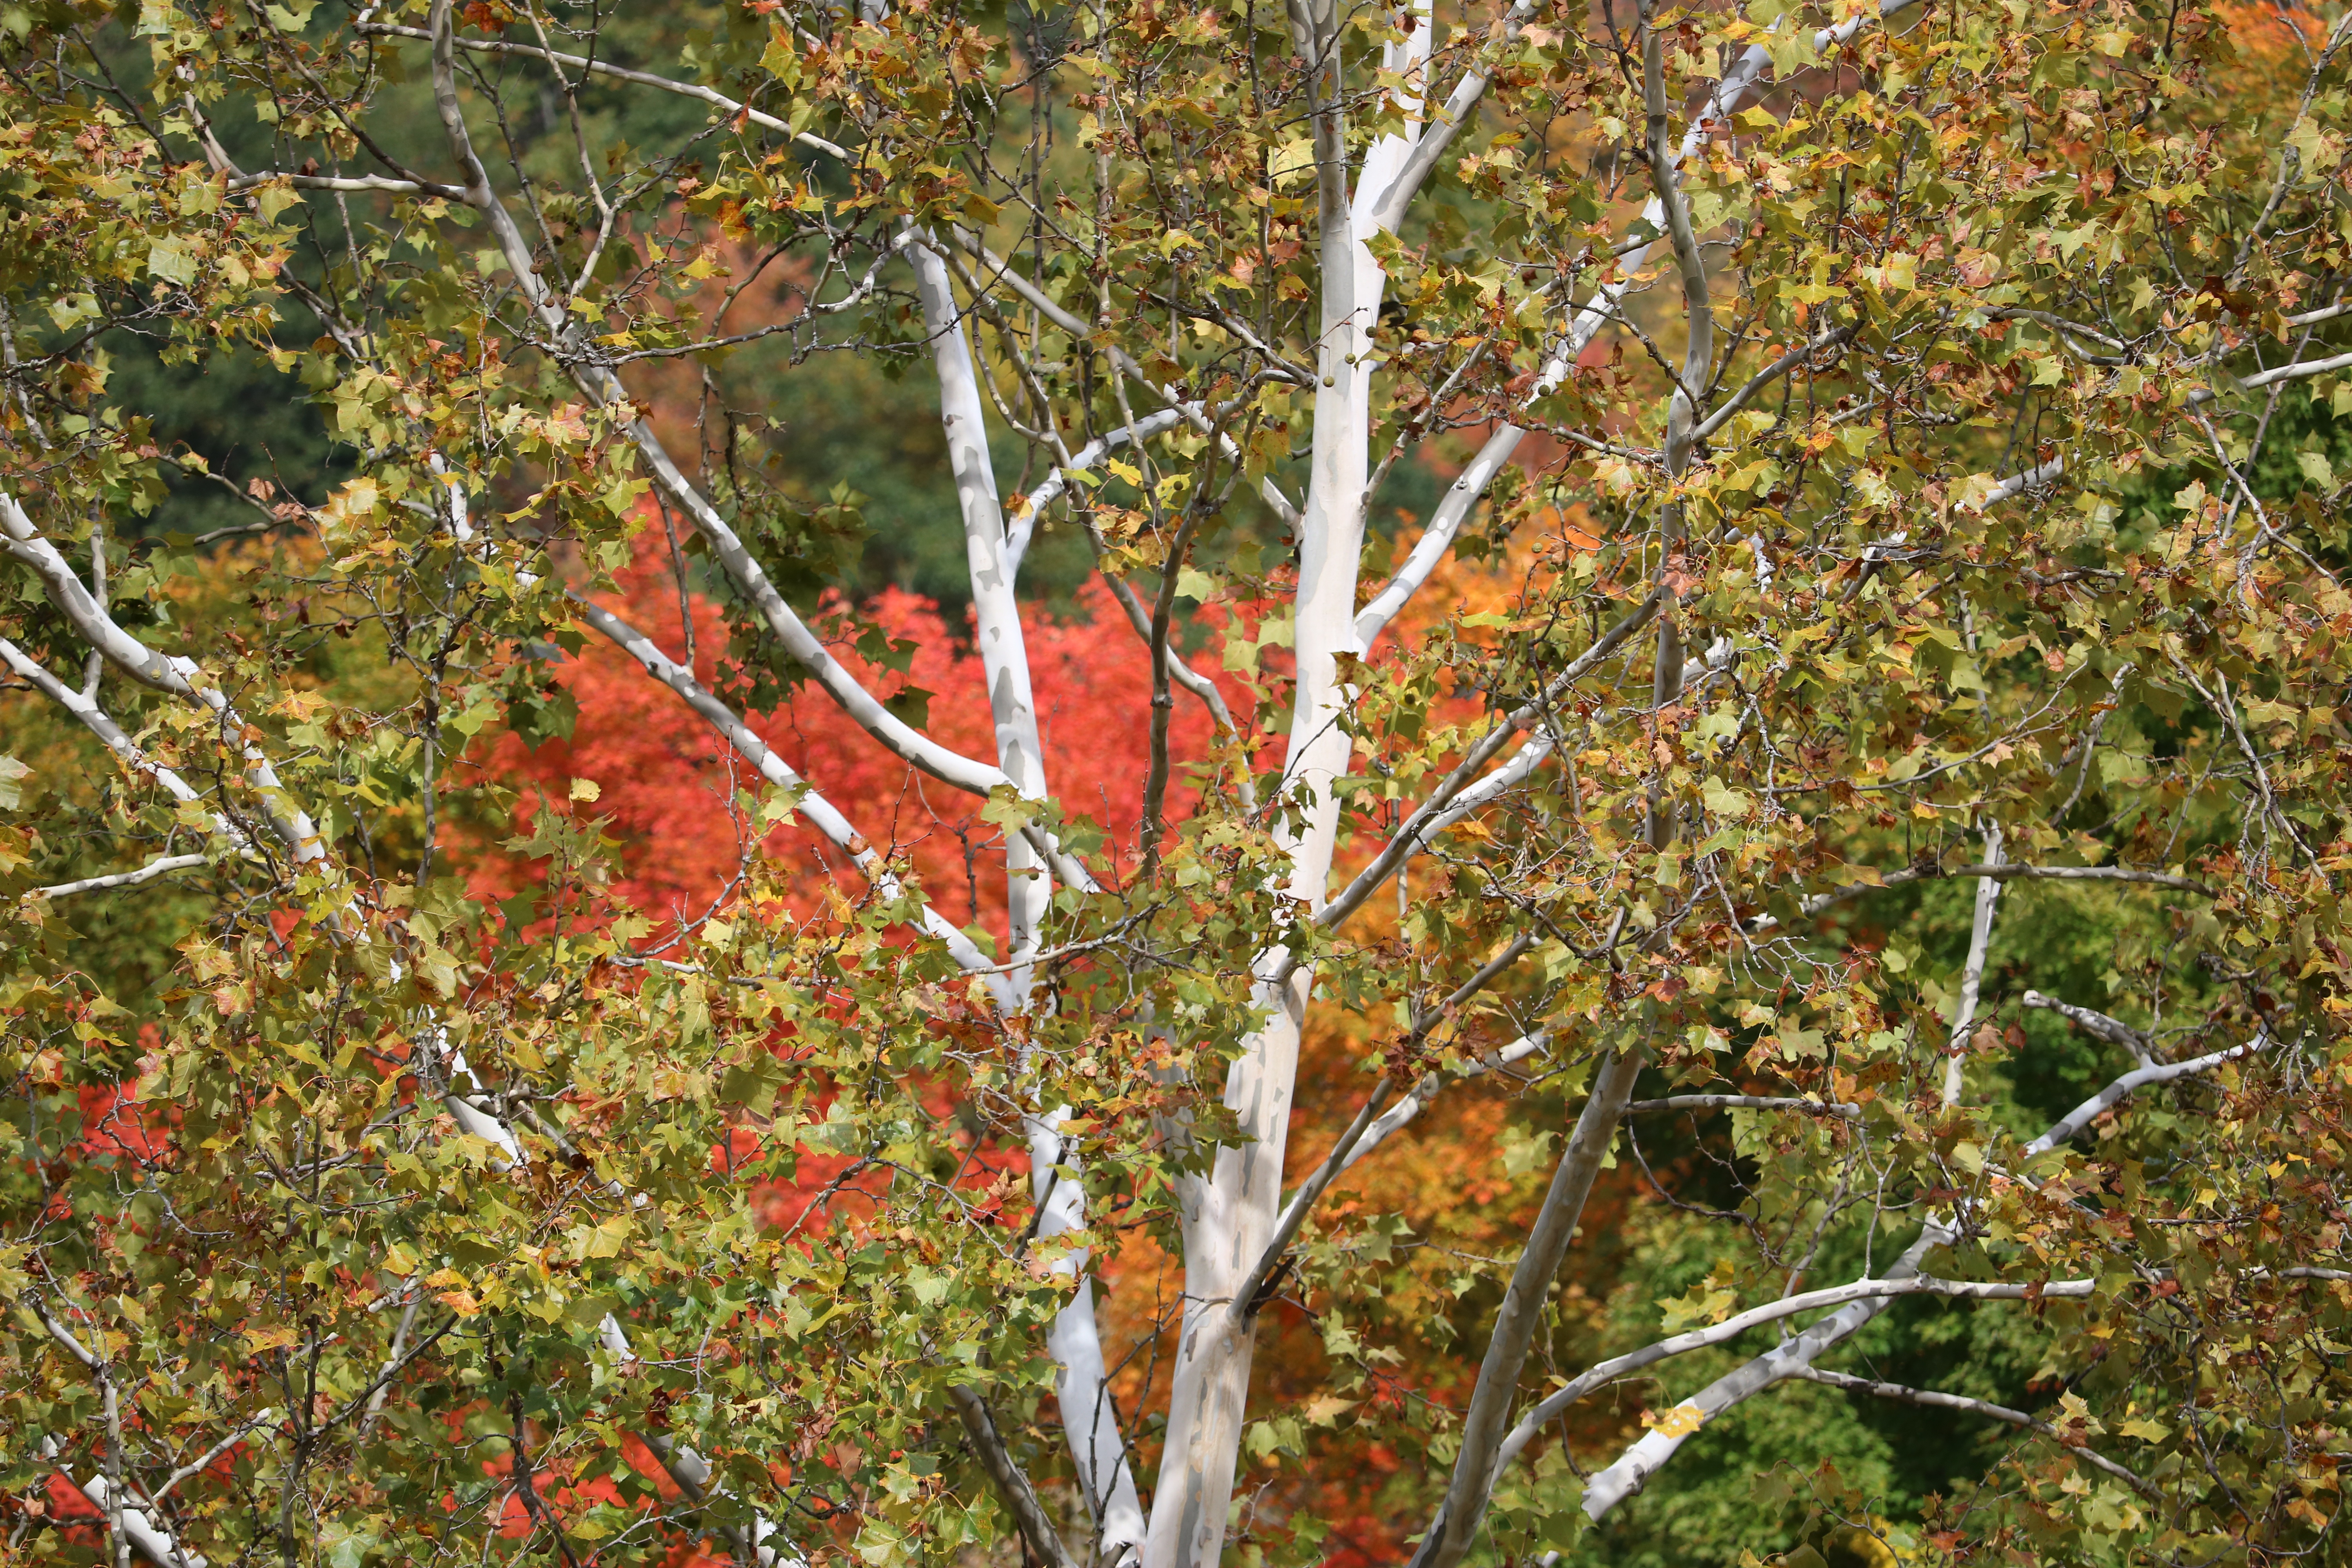
tree, branch, plant, leaf, flower, produce, birch, autumn, botany, flora, season, maple tree, shrub, deciduous, woodland, ecosystem, flowering plant, woody plant, land plant